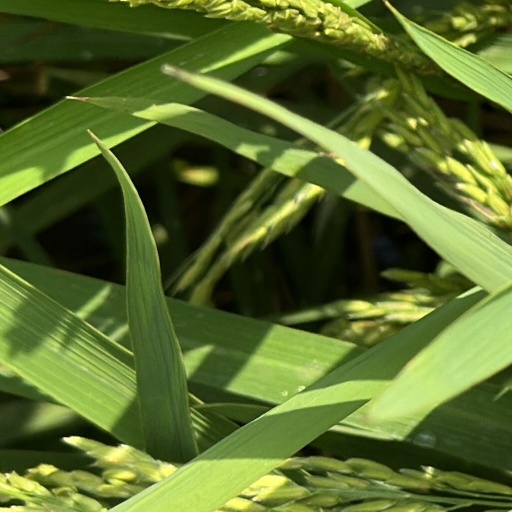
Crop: rice